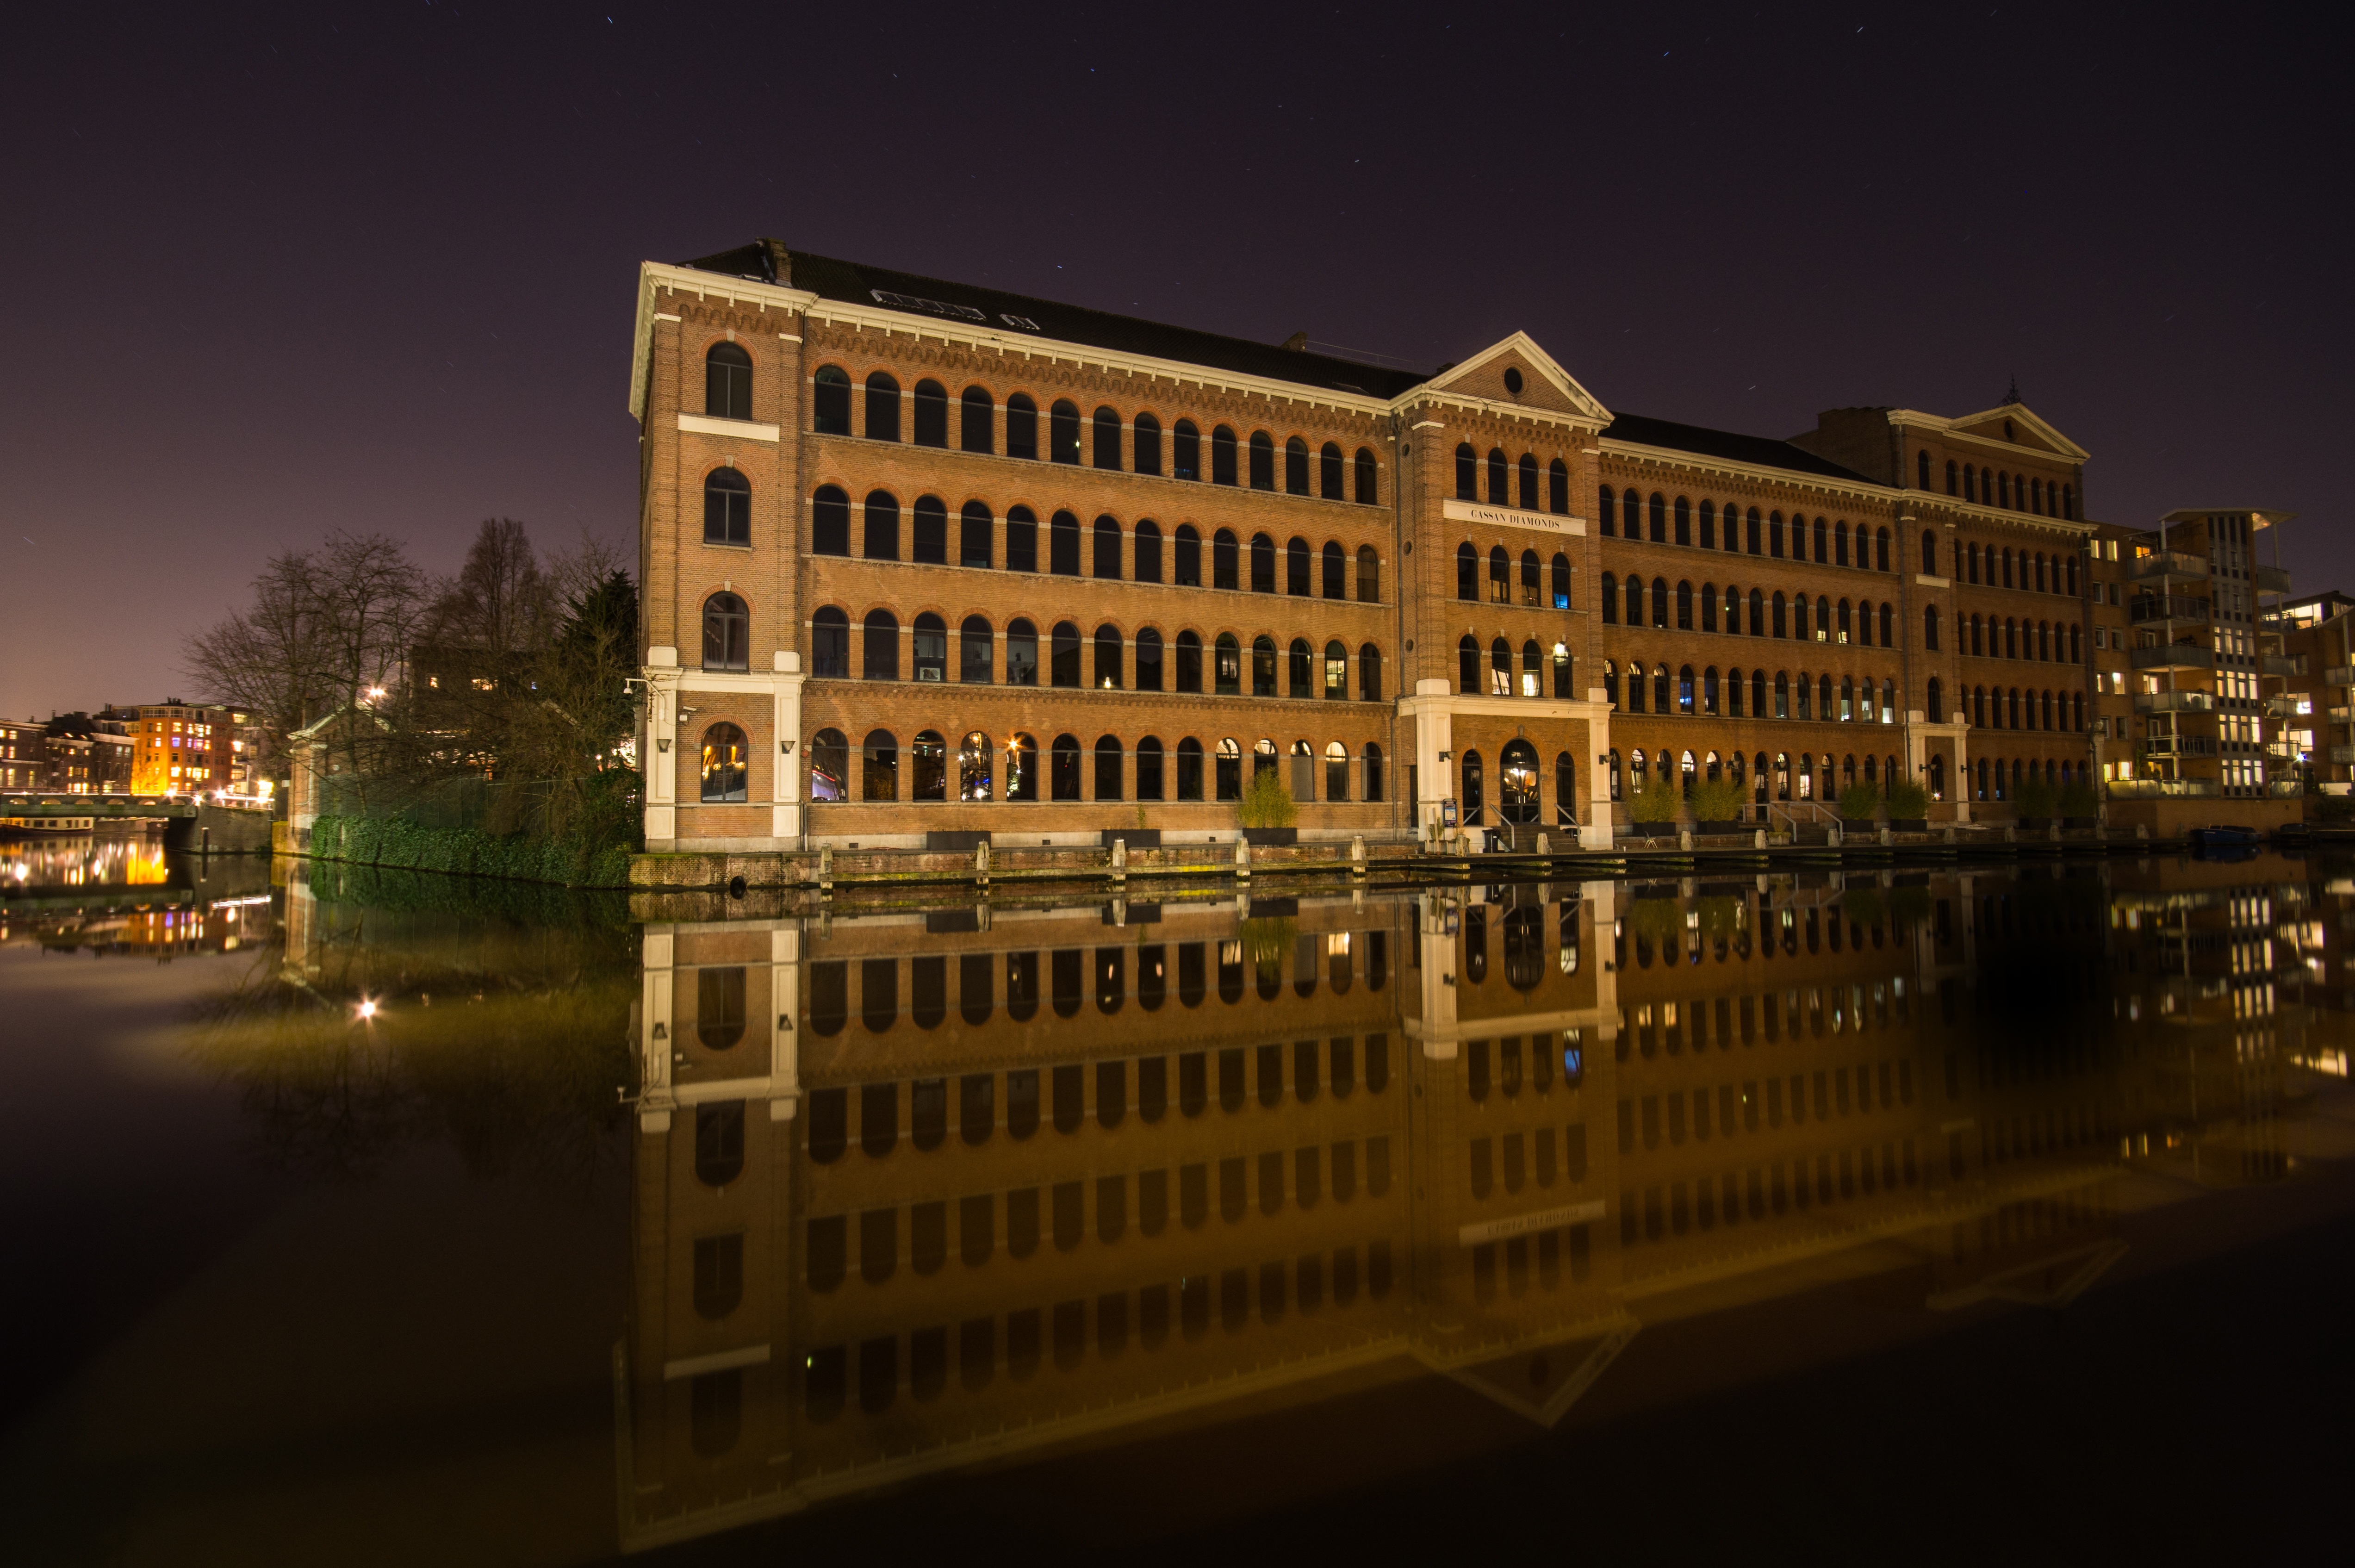
water, light, night, building, city, cityscape, downtown, dusk, europe, evening, reflection, landmark, facade, tower block, urban area, human settlement